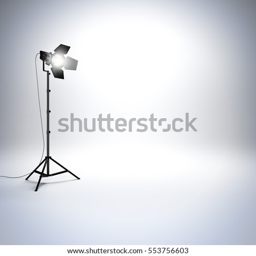
a 3d render illustration of white empty photo studio with professional flashlight .